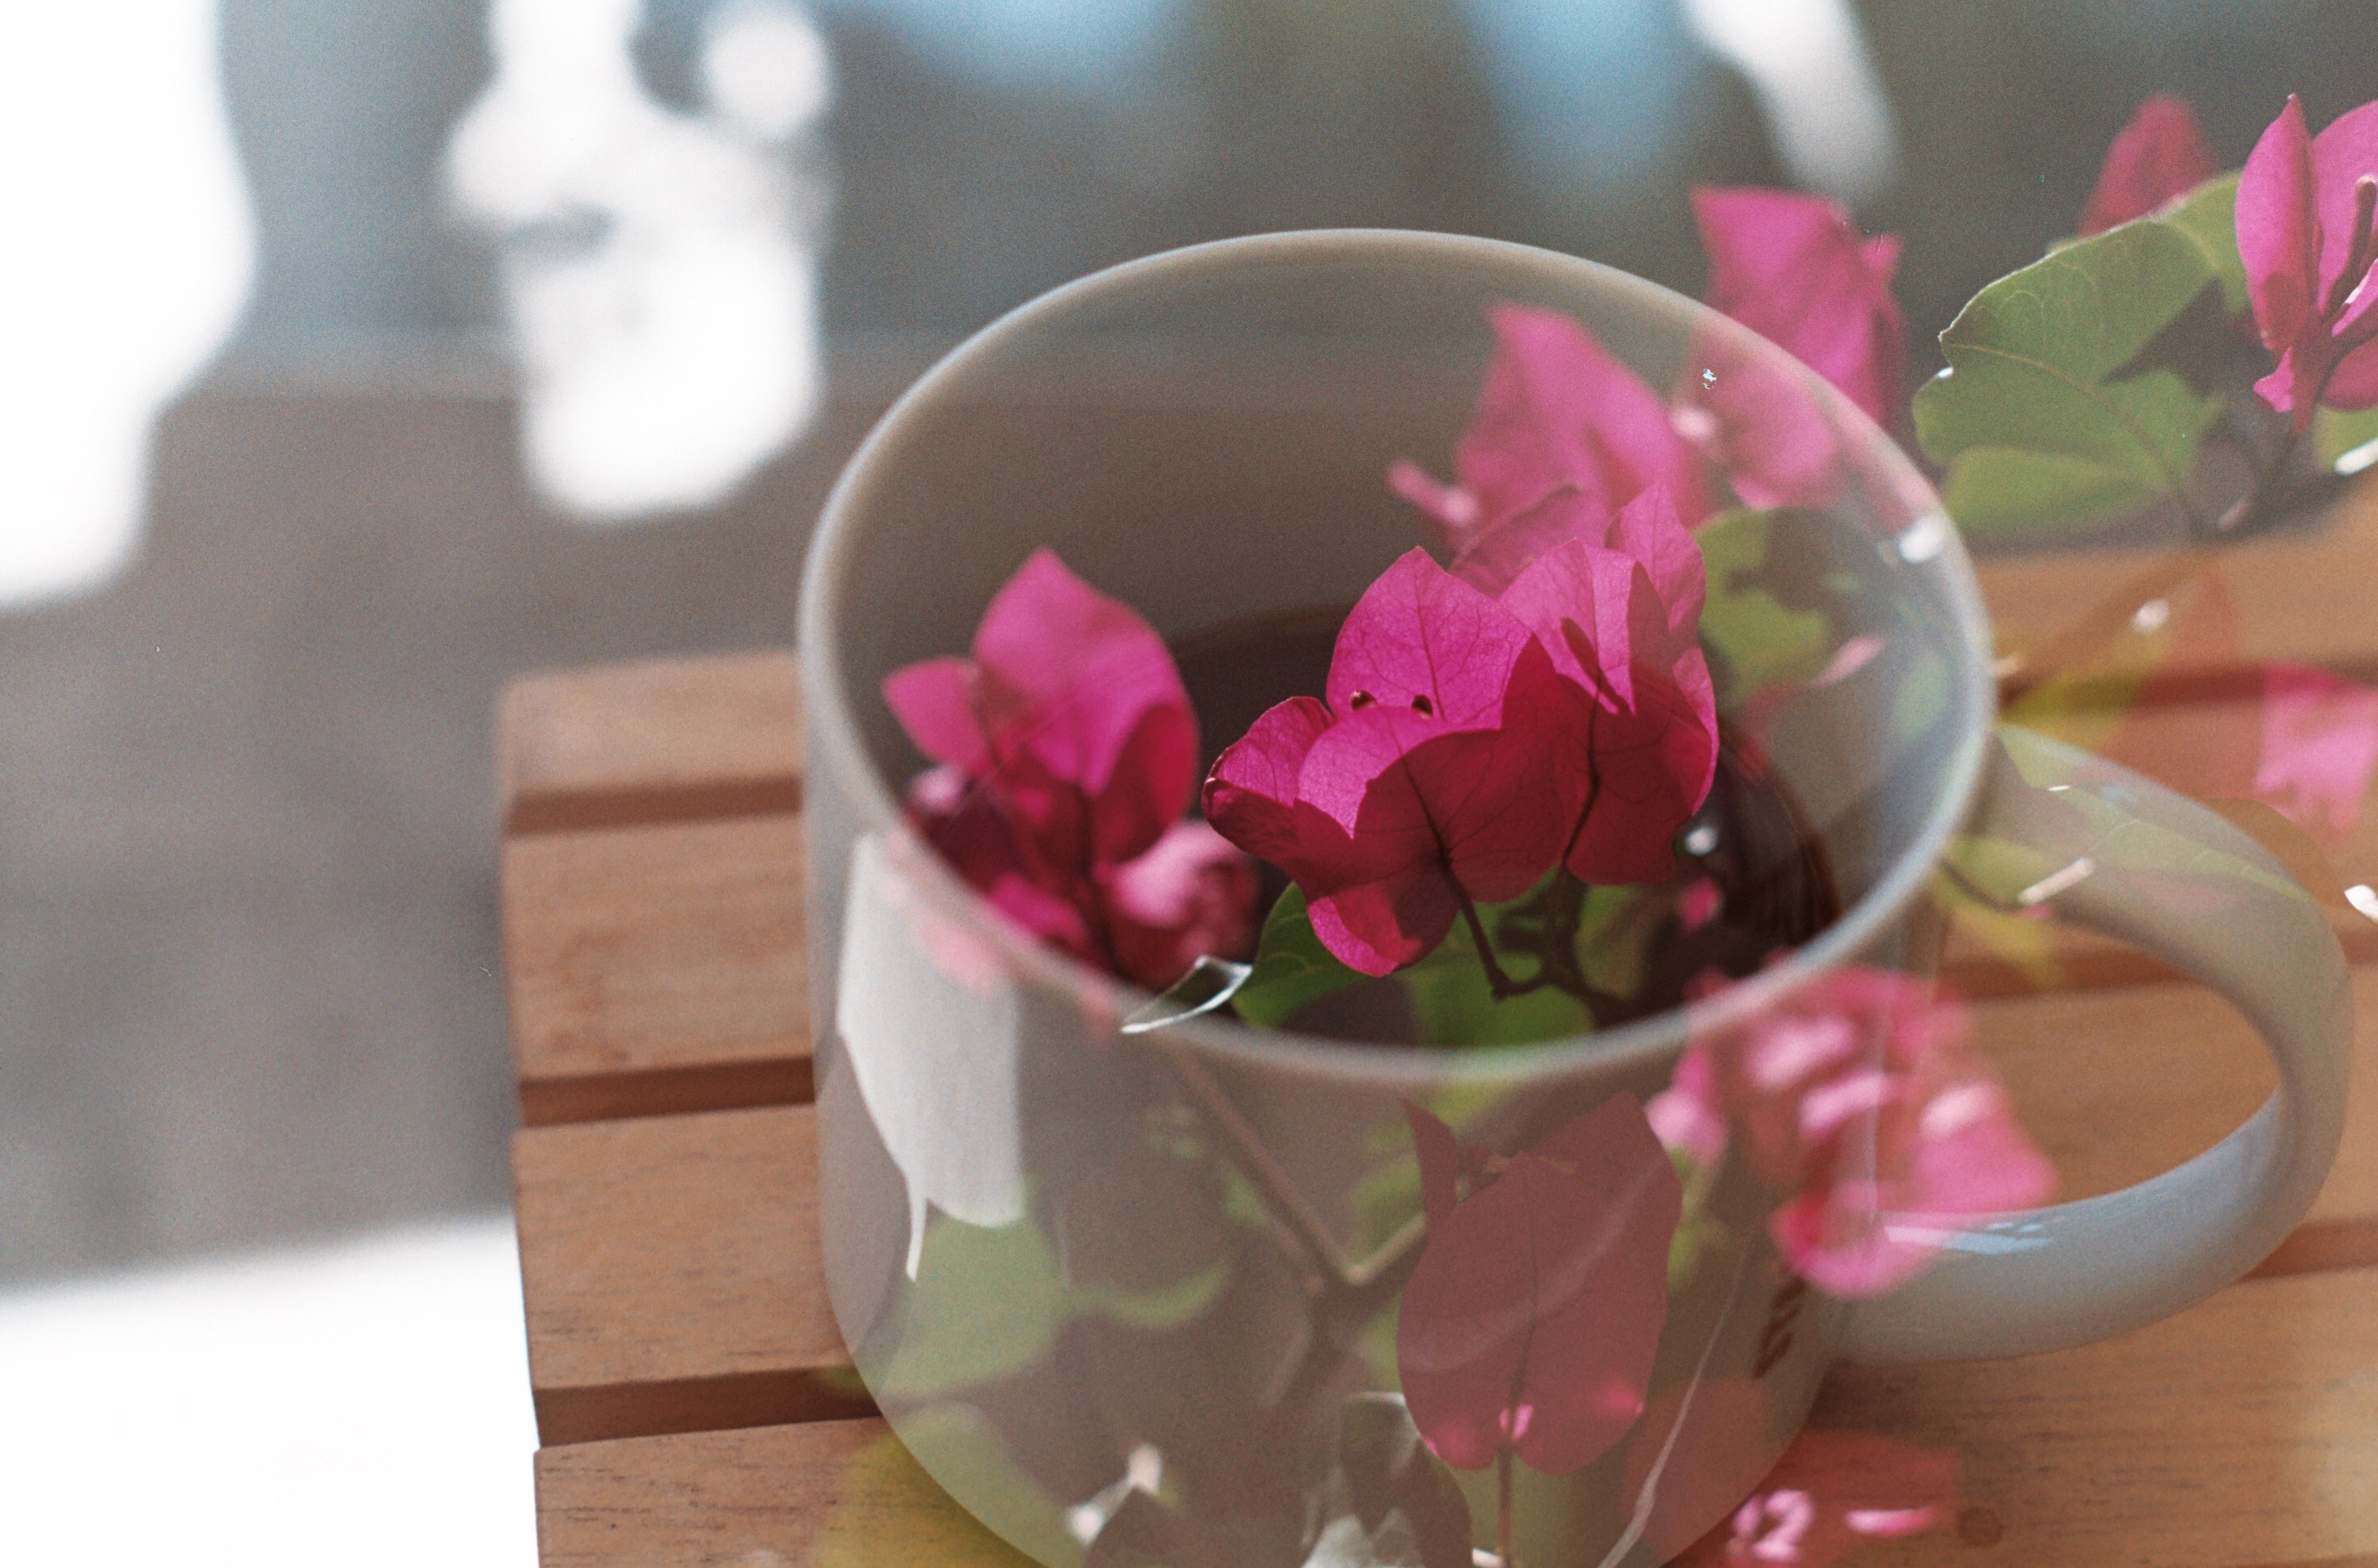
cafe, coffee, plant, flower, petal, film, cup, patio, pink, mug, flowers, bougainvillea, doubleexposure, floristry, kodakcolorplus200, pentaxmesuper, centrepiece